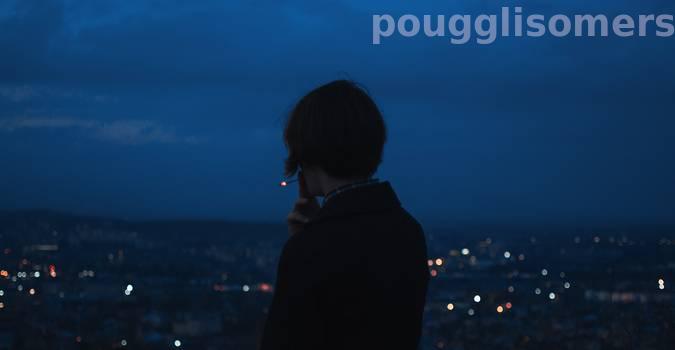
Label: Watermark